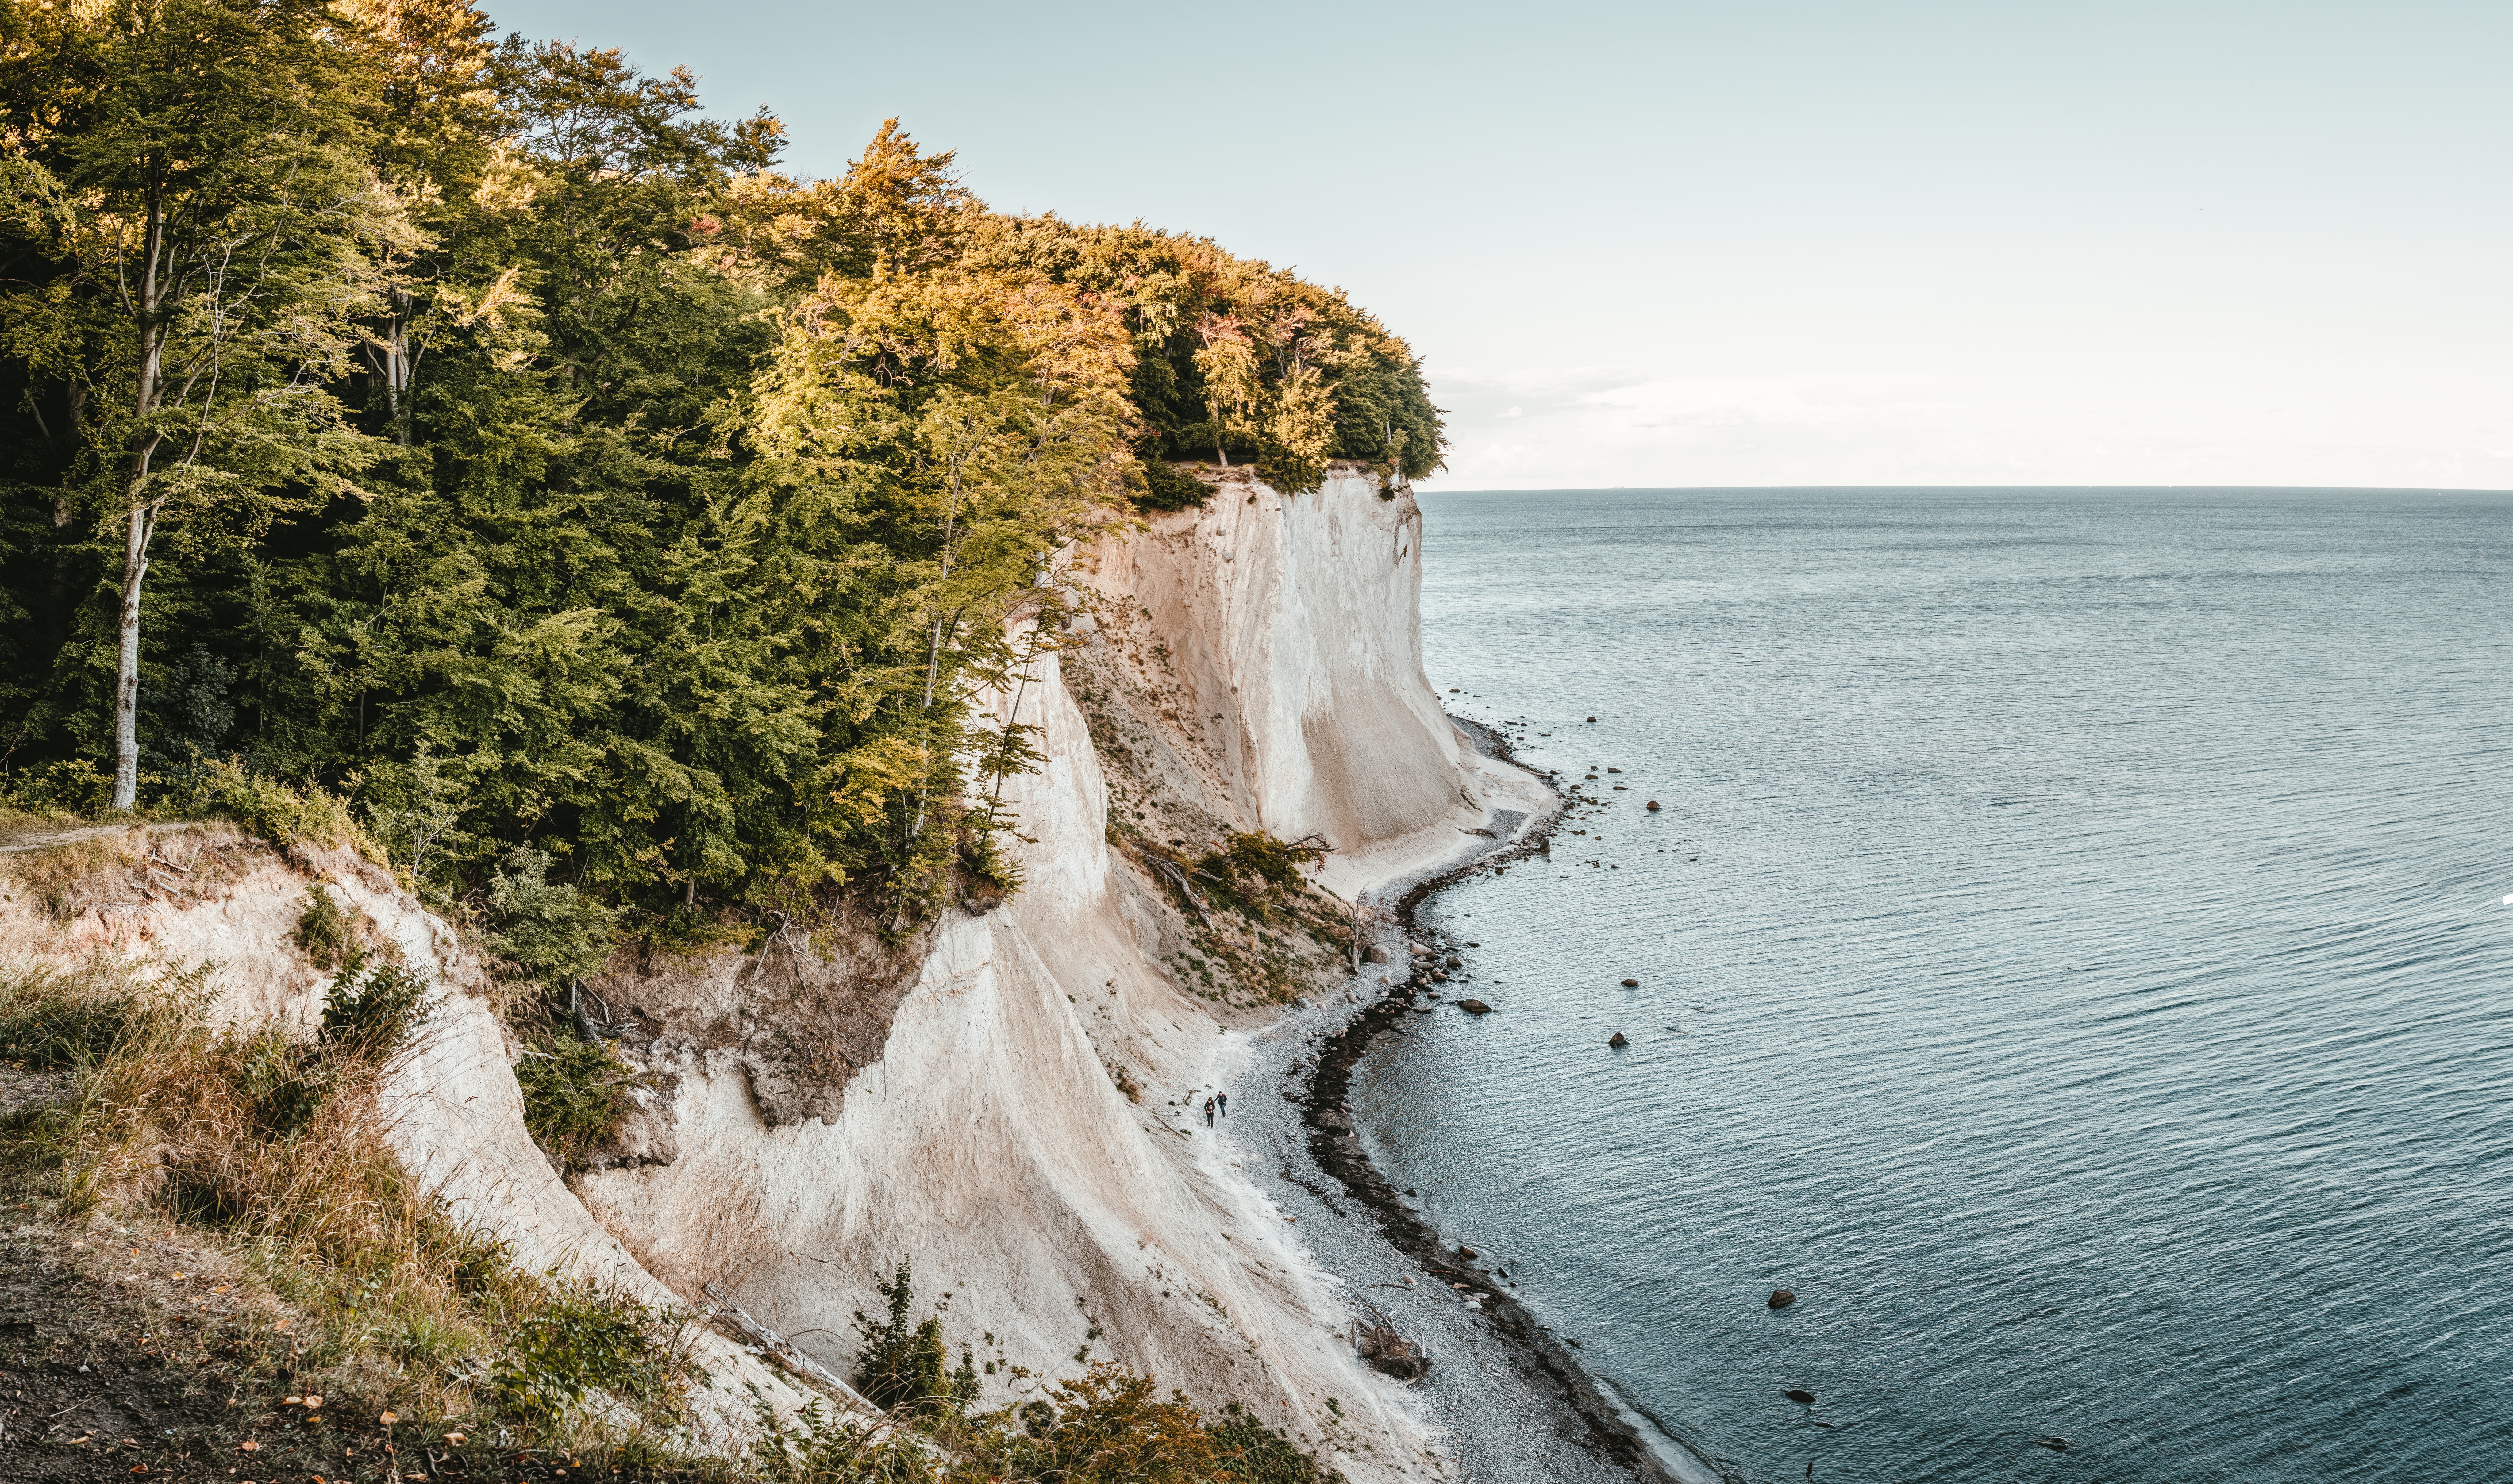
body of water, coast, cliff, water, shore, coastal and oceanic landforms, tree, terrain, sea, sky, headland, escarpment, rock, klippe, bay, ocean, promontory, landscape